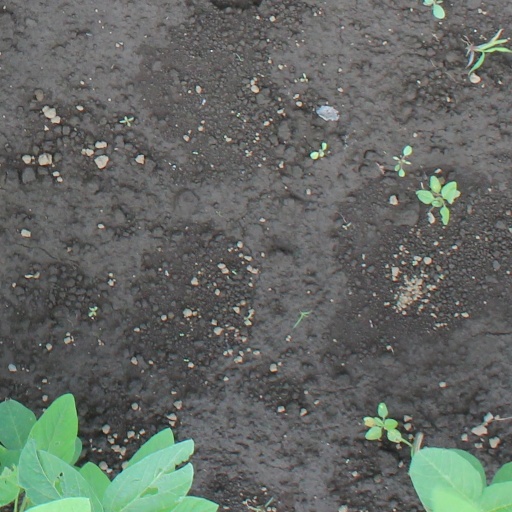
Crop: soybean